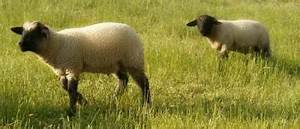
Label: sheep